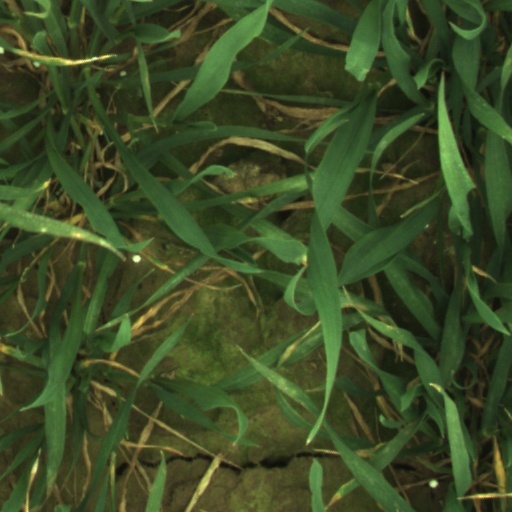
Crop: wheat